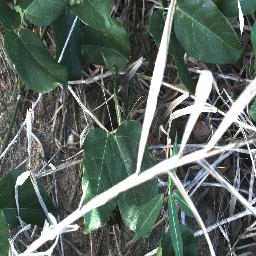
Label: negative